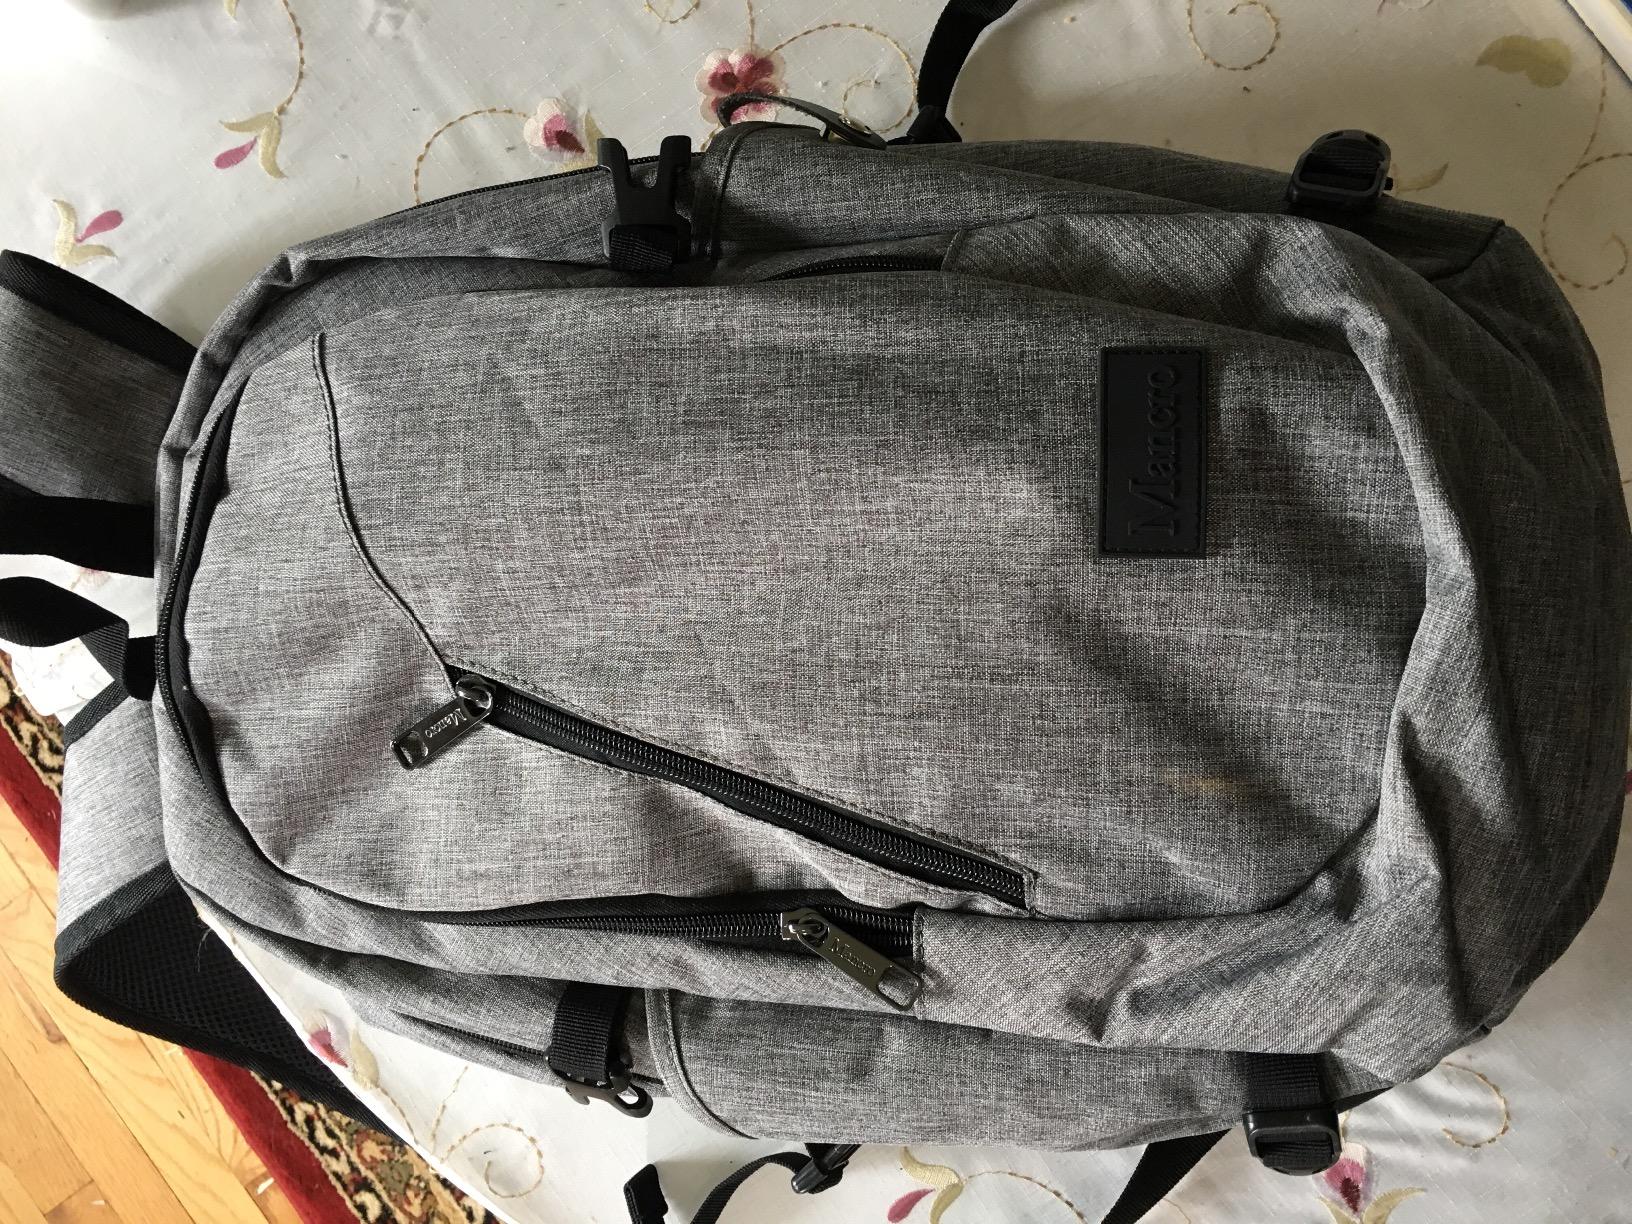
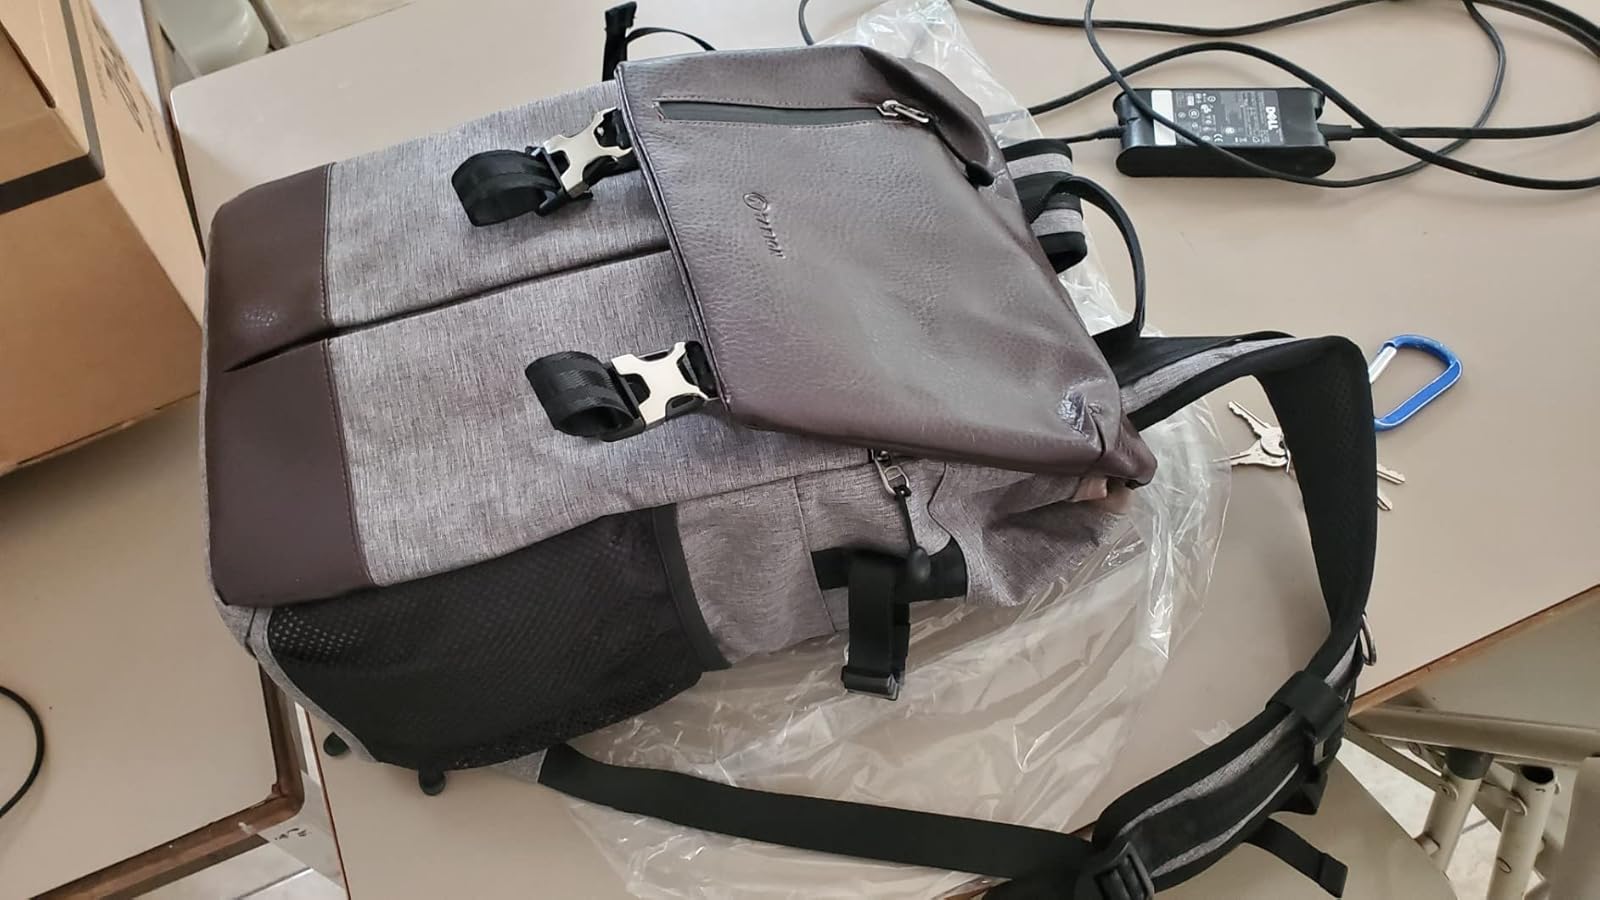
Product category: bag
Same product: no